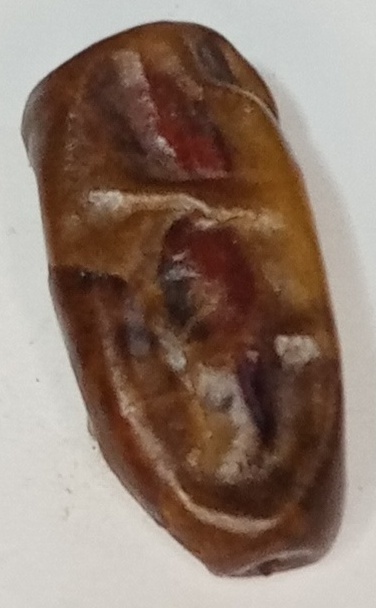
Variety: gajar
Size: small
Grade: grade-3